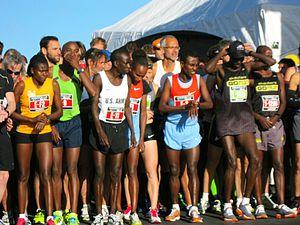
Marathon de Montréal
Le Marathon de Montréal est le plus grand événement de course à pied au Québec. La course est actuellement sponsorisée par Oasis, et se nomme Marathon Oasis de Montréal. Depuis 2012, la course fait partie du Rock 'n' Roll Marathon Series, propriété de Competitor Group, une entreprise de San Diego. La dernière édition a lieu le 25 septembre 2016 le marathon ayant été annulé en 2017 pour cause de chaleur extrême.